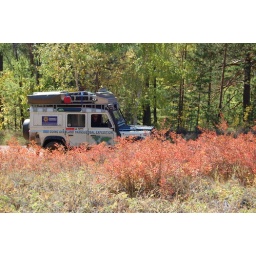
It's autumn here in Siberia and the trees and bushes are shades of yellow and red.